Zeppelin Museum Friedrichshafen

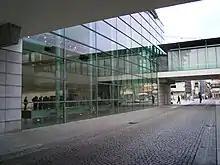
Rear view of the Zeppelin Museum. The glass wall and twin elevated walkways are later additions to the Hafenbahnhof.

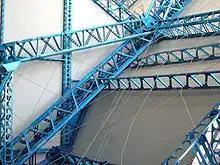
Structure of the partial "Hindenburg" replica.

The Zeppelin Museum Friedrichshafen is a museum in Friedrichshafen in Germany, the birthplace of the Zeppelin airship. The museum houses the largest collection on airship travel in the world, and chronicles the history of the Zeppelin airships. The museum has been in its current location at the "Hafenbahnhof" (harbour railway station) since it was reopened in 1996. The exhibition was designed by HG Merz.